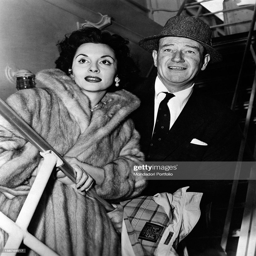
actor posing on a ship with his wife , the actress .